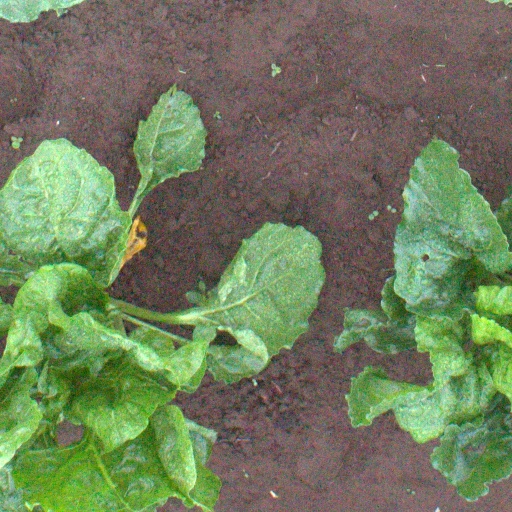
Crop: sugar beet